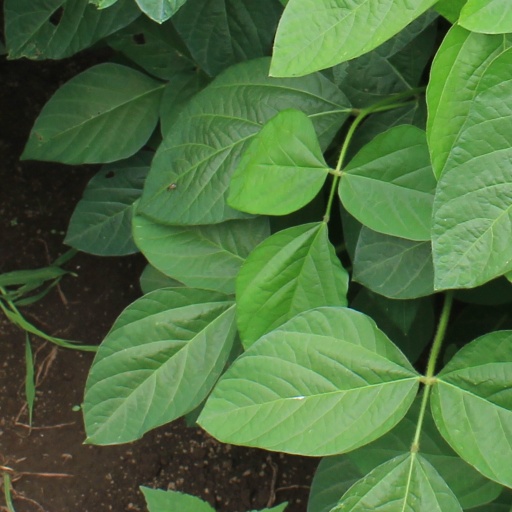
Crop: soybean